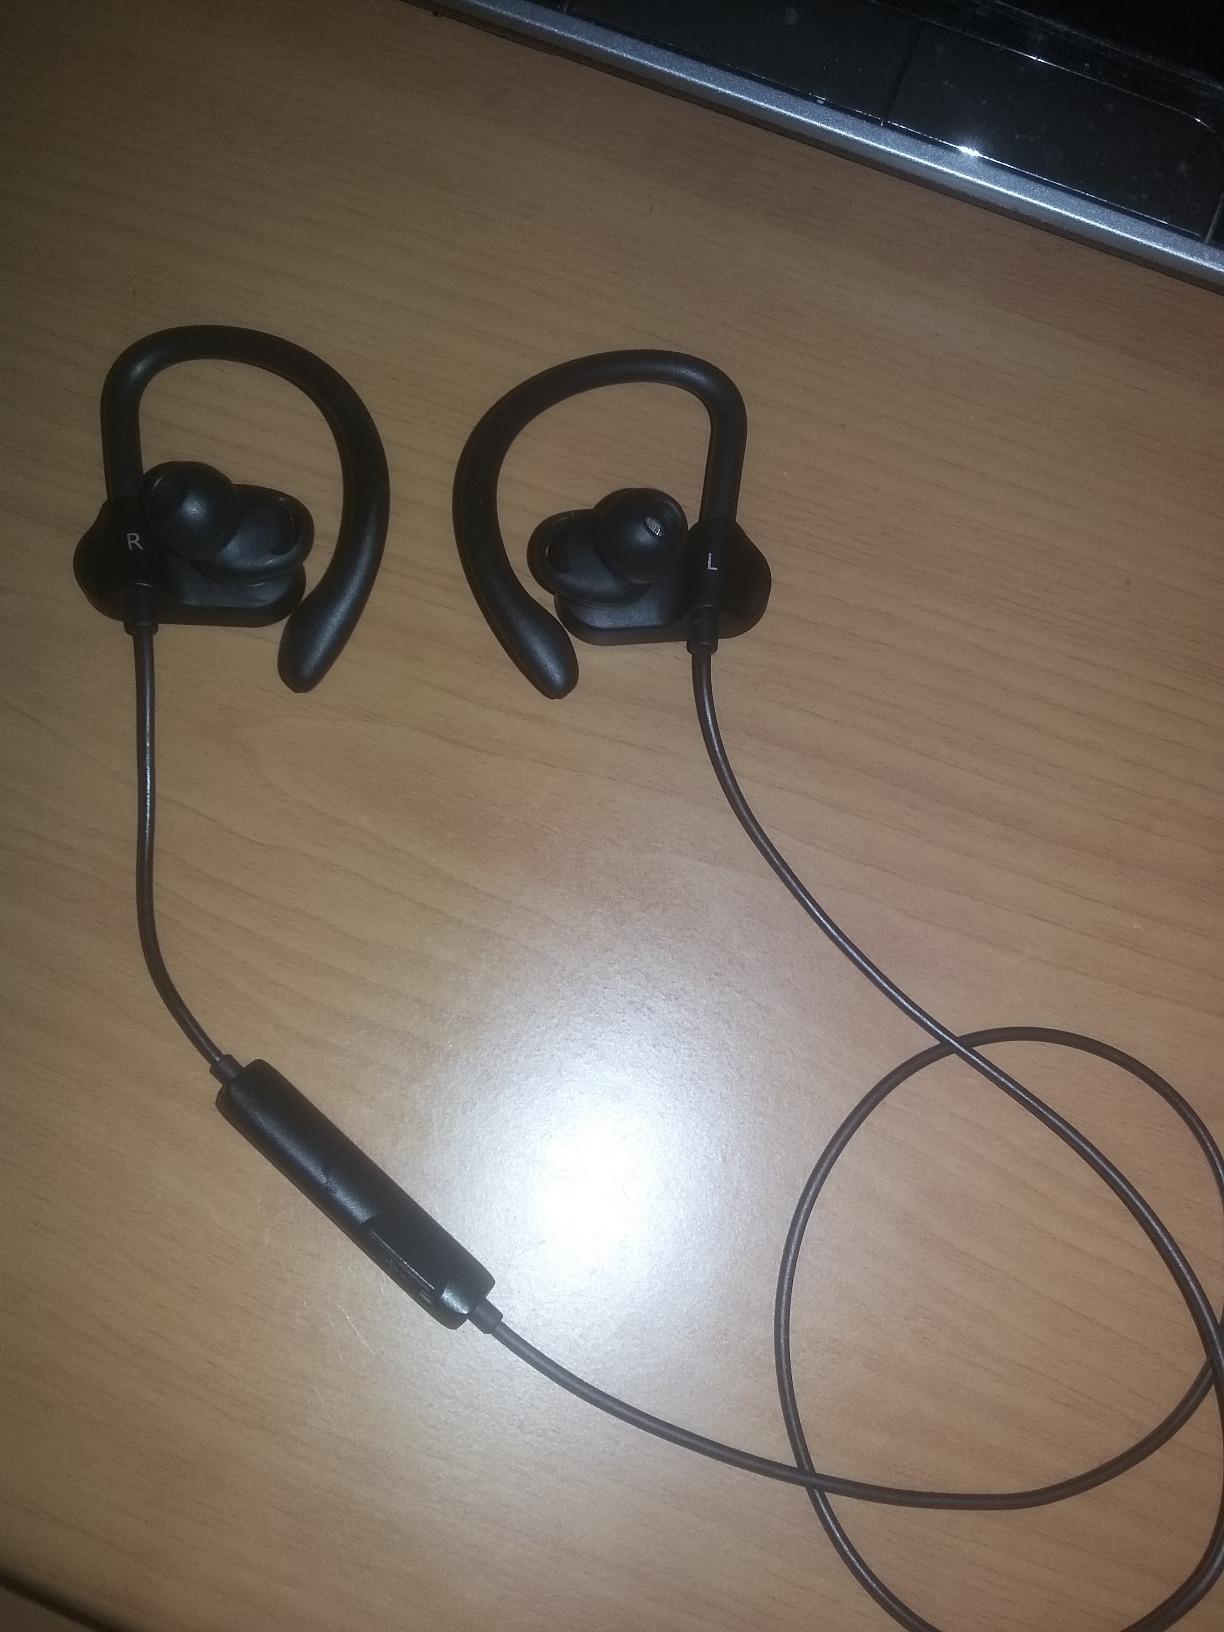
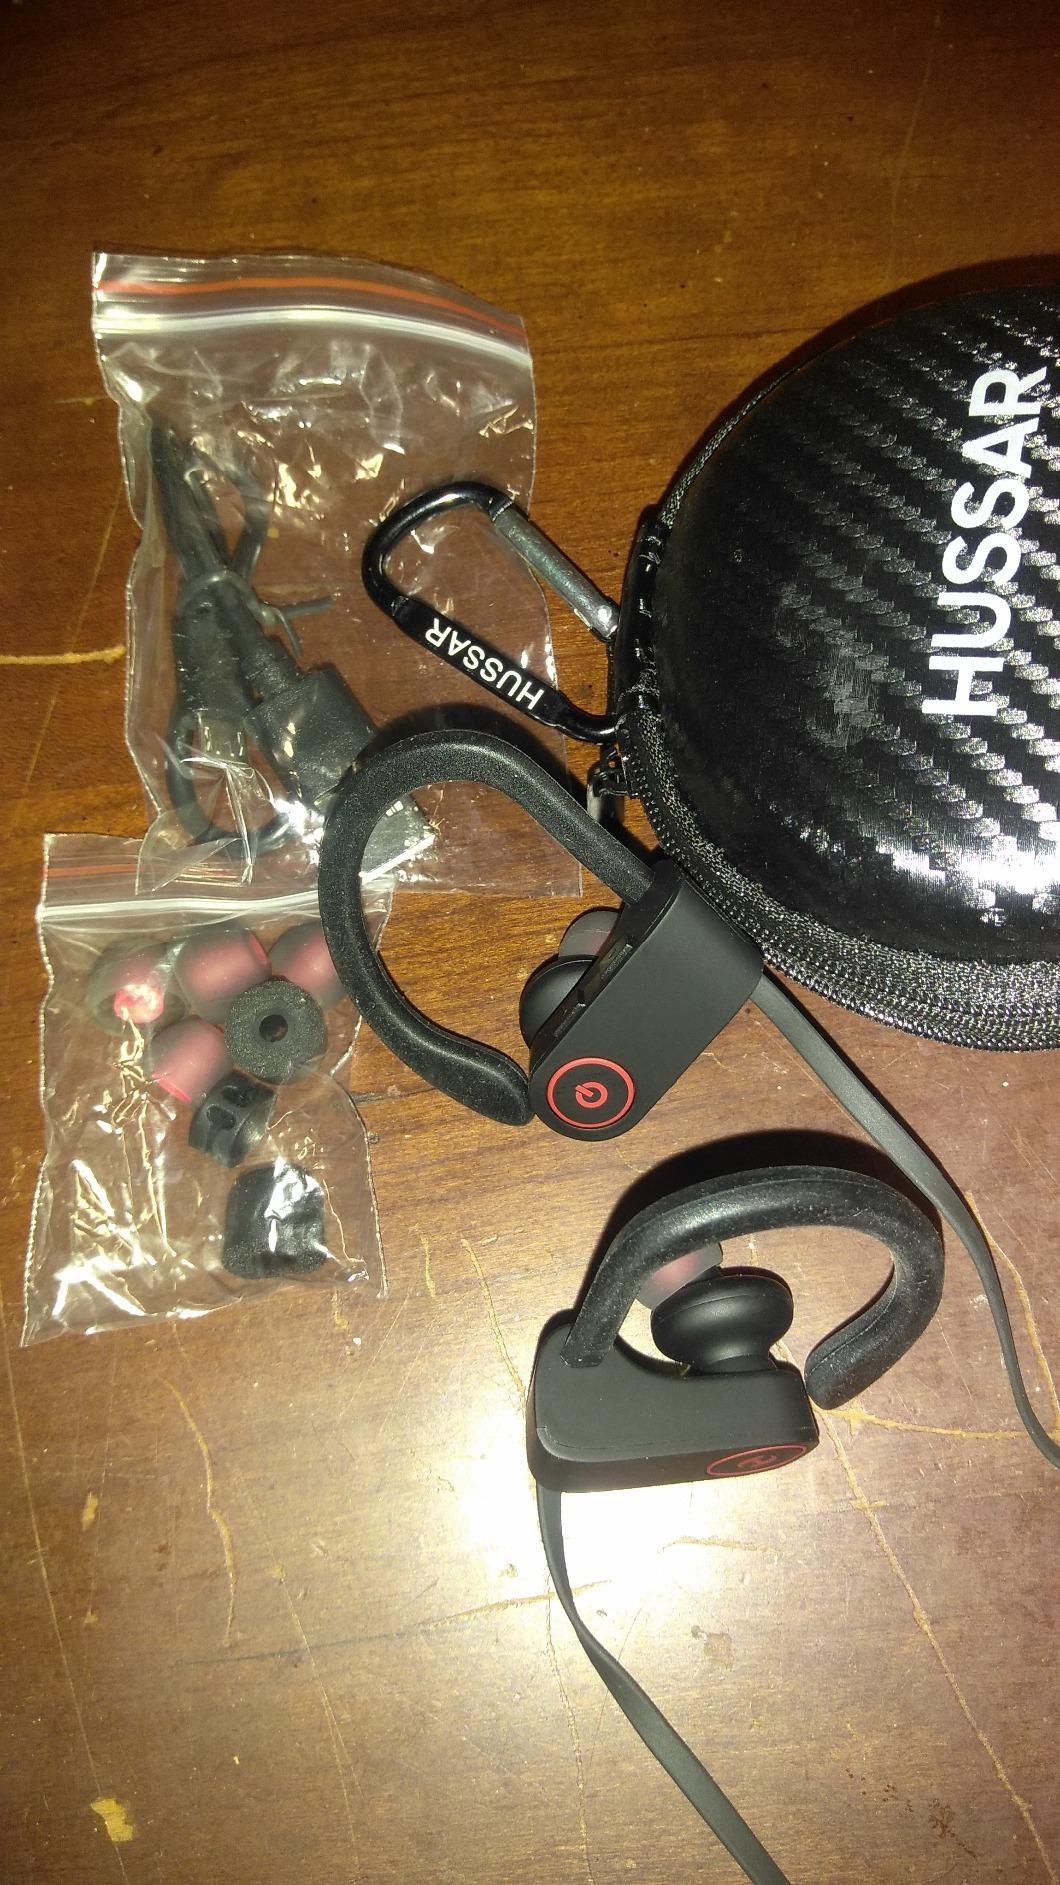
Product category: headphones
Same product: no